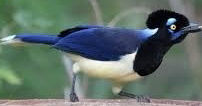
Species: PLUSH CRESTED JAY
Scientific name: CYANOCORAX CHRYSOPS
ImageNet parent category: jay